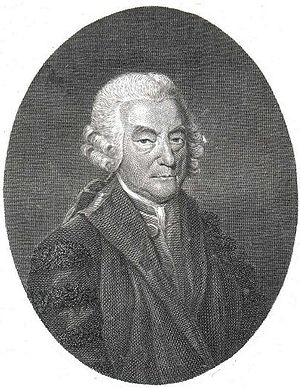
Copleymedaljen / Modtagere af medaljen / 1731–1750
Copleymedaljen er en pris givet af Royal Society of London for fremragende præstationer i forskning inden for enhver gren af naturvidenskaben, vekslende mellem de fysiske videnskaber og de biologiske videnskaber. Medaljen, der uddeles årligt, er den ældste Royal Society-medalje, der stadig uddeles, idet den første gang blev givet i 1731 til Stephen Gray. Den første kvinde, der fik medaljen var Dorothy Crowfoot Hodgkin i 1976.